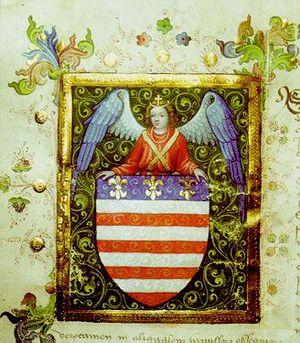
Košice, appelée parfois Cassovie en français sur la base du nom latin Cassovia, est la deuxième ville de Slovaquie par sa population et était la cinquième de l'ancienne Tchécoslovaquie.
Les armoiries de Košice sont les armoiries de la ville de Košice et datent de 1369. Ce furent les premières à être attribuées à une ville d'Europe.